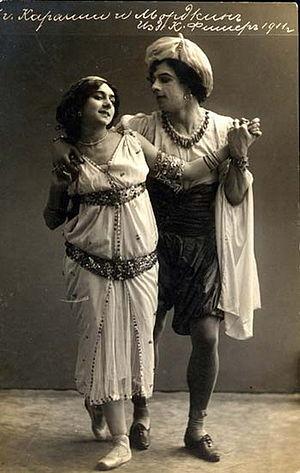
Mikhail Mordkin est un danseur, chorégraphe, pédagogue et maître de ballet russo-américain.